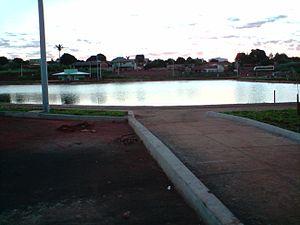
Montividiu est une municipalité brésilienne de l'État de Goiás et la microrégion du Sud-Ouest de Goiás.